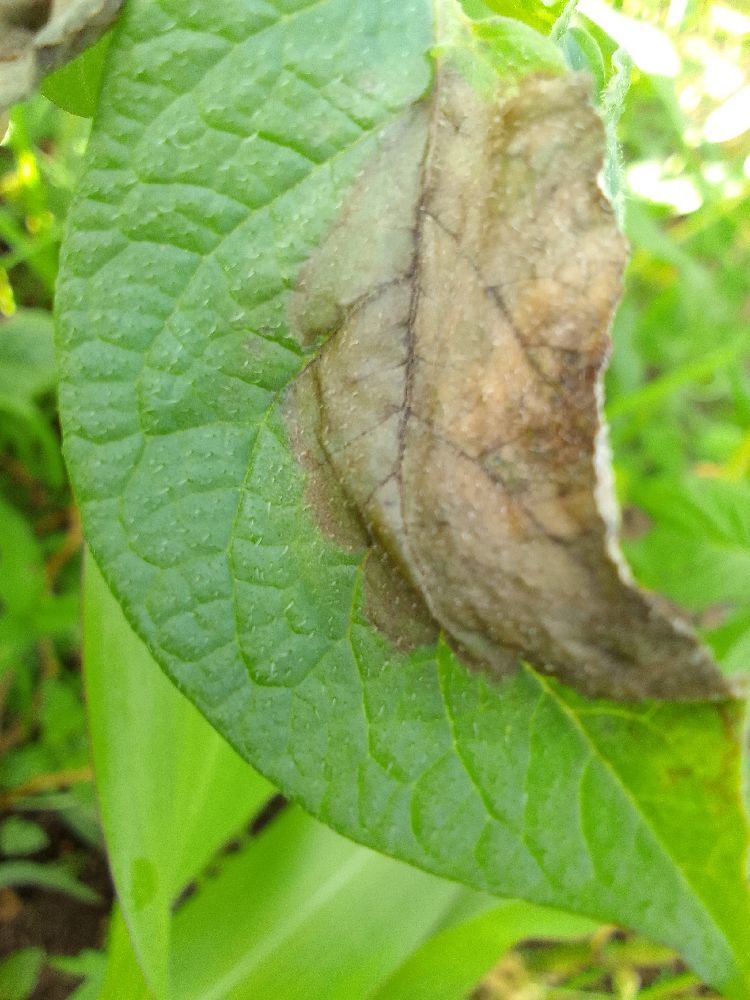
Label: Late blight